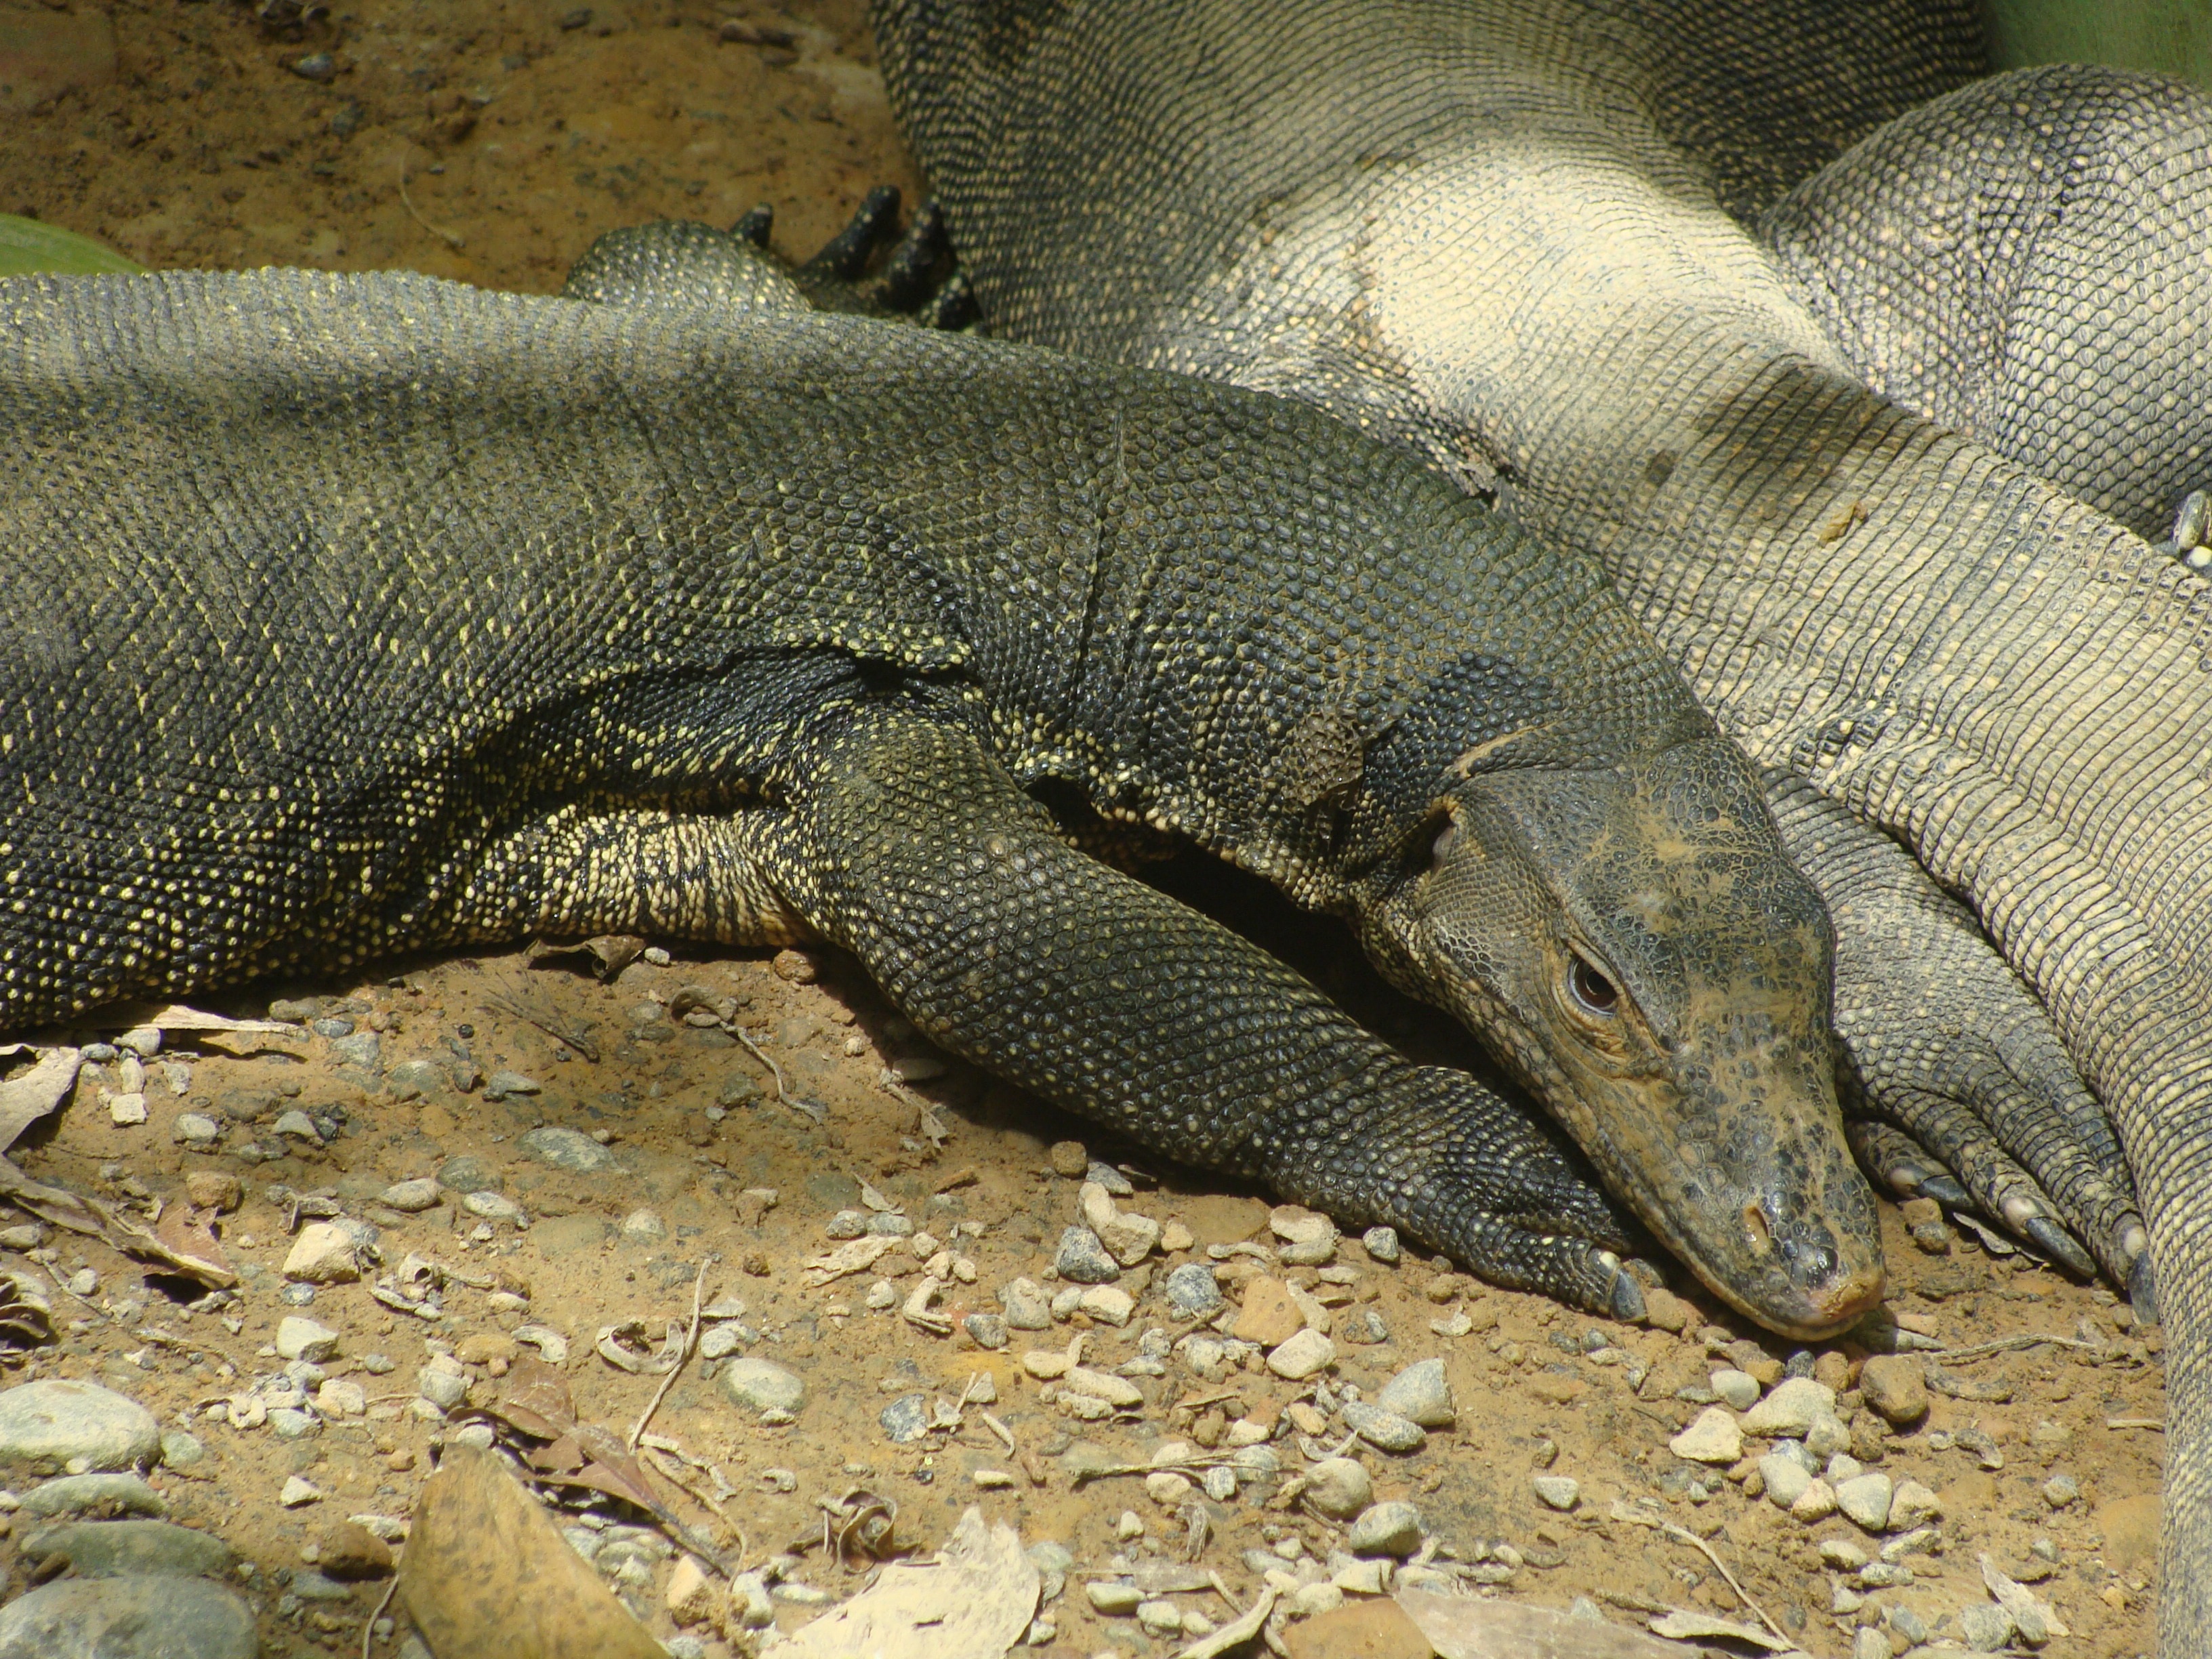
wildlife, reptile, fauna, lizard, monitor, alligator, vertebrate, scaly, agamidae, crocodilia, komodo dragon, american alligator, scaled reptile, lacertidae, nile crocodile, creeping things